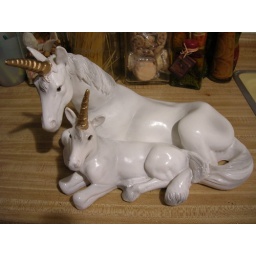
This pic was taken in the house without a flash, on auto white balance.